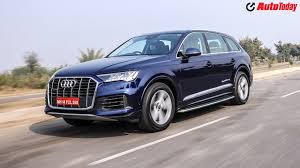
Label: noambulance